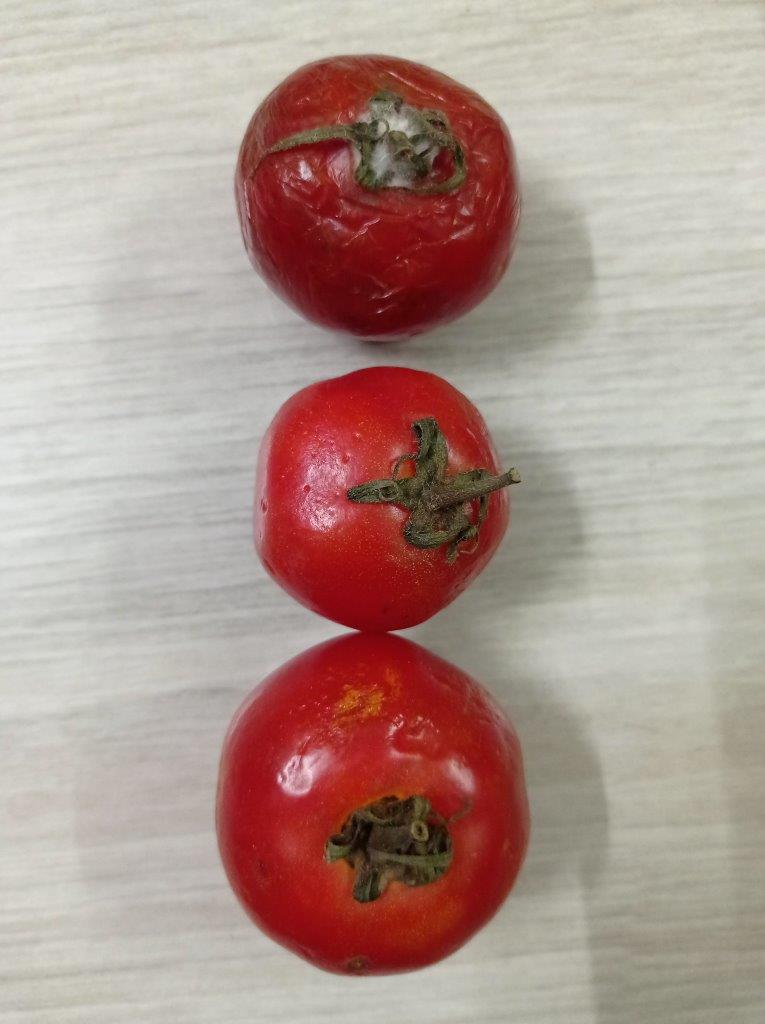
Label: Rotten